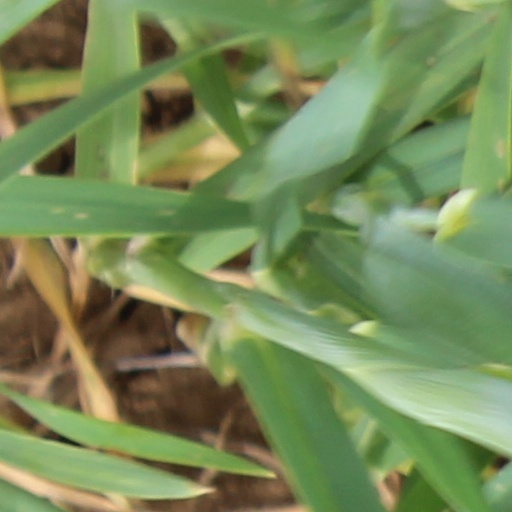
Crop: wheat